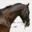
Label: horse